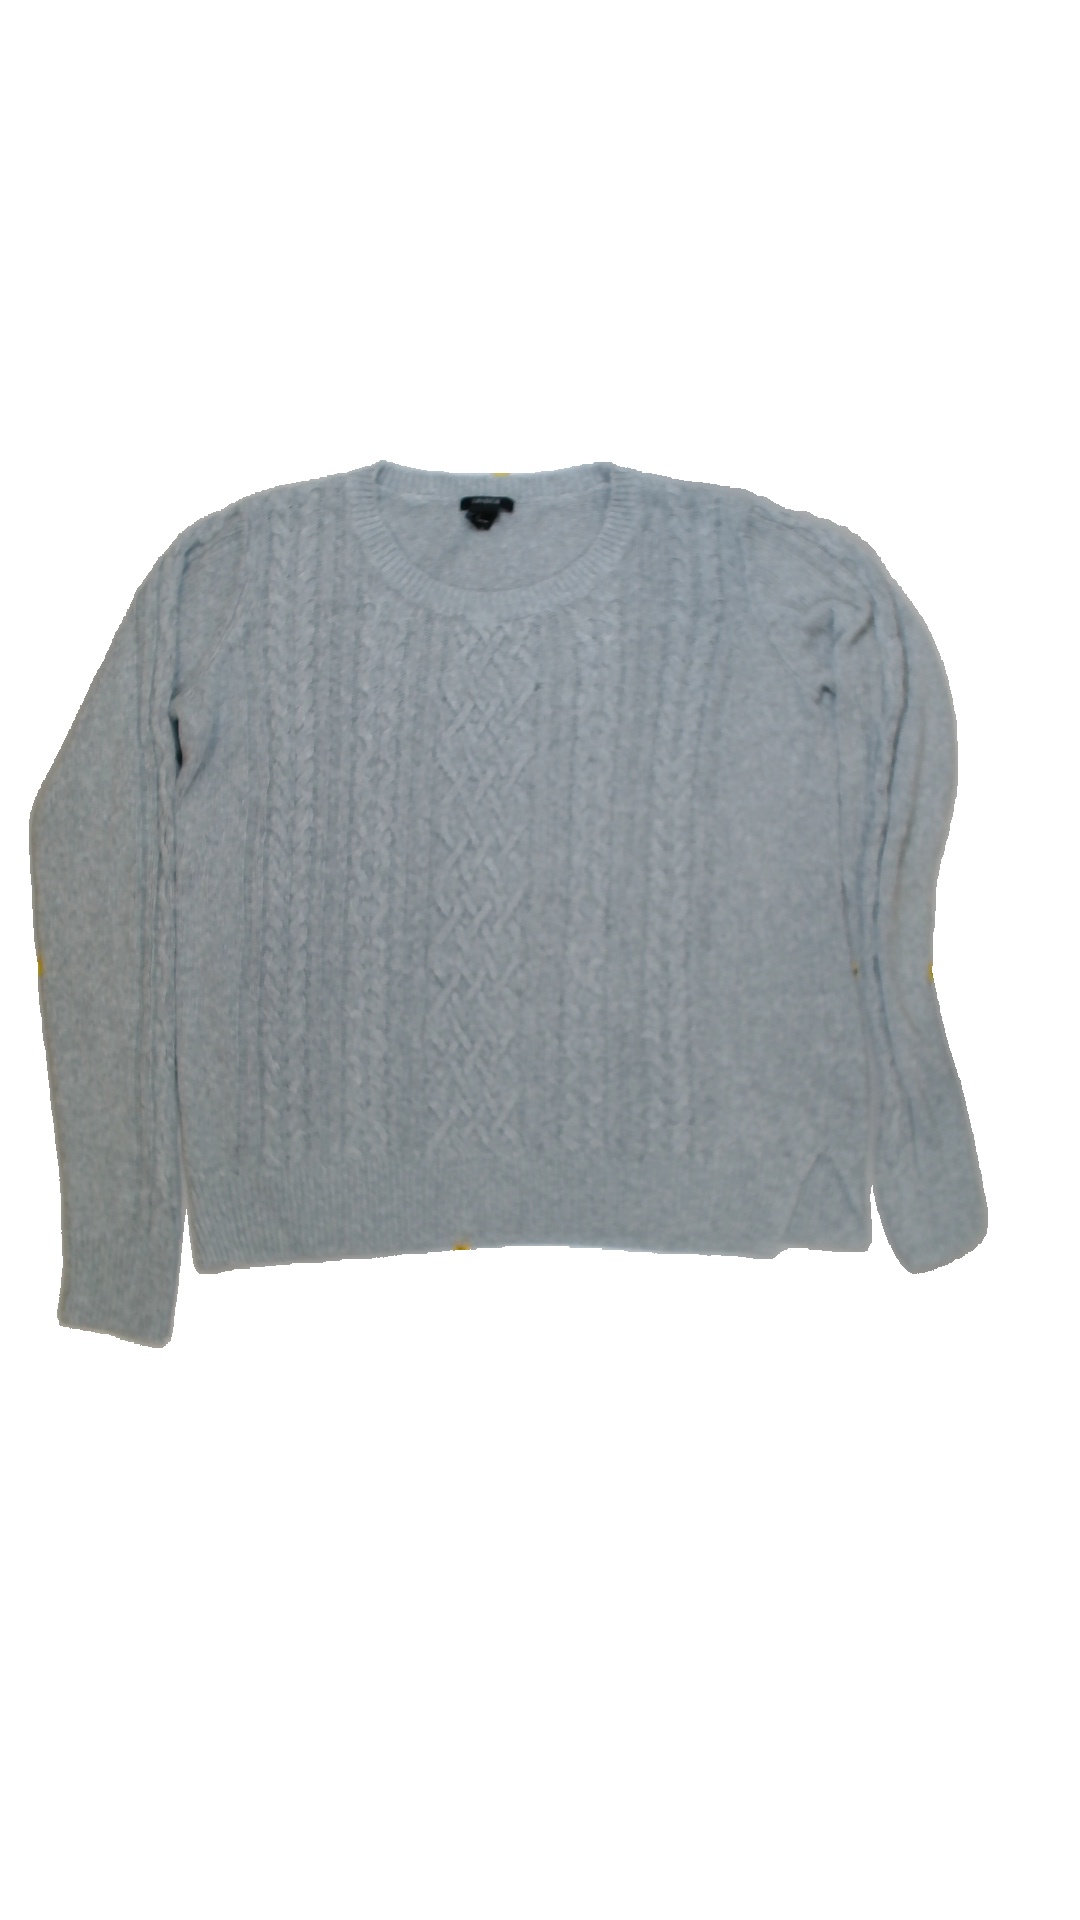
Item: Sweater (Ladies)
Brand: Lindex
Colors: Grey
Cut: Regular, C-collar
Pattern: Plain
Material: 100%acrylic
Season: All
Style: No trend
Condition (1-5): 1
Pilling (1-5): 2
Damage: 2
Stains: No
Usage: Export
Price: <50